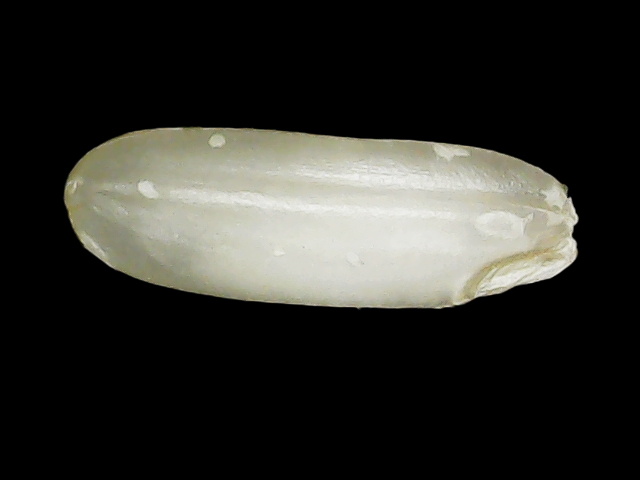
Rice variety: Binadhan24